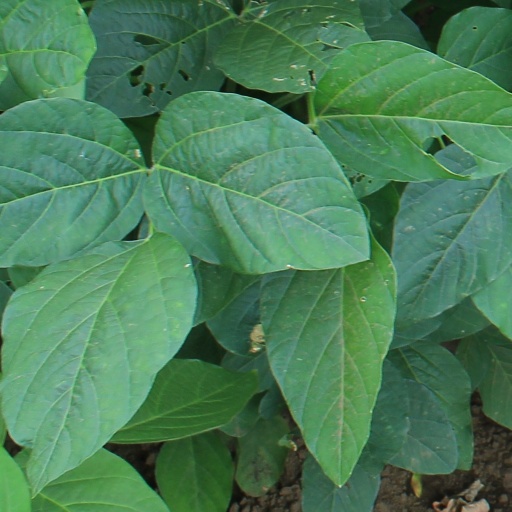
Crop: soybean